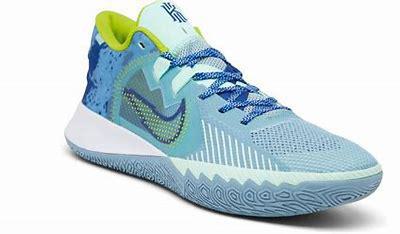
Brand: Nike
Model: Kyrie Flytrap 5